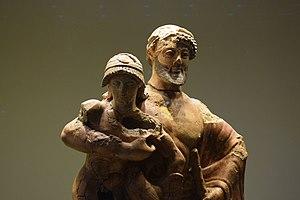
Vue du musée archéologique d'Olympie en Grèce.